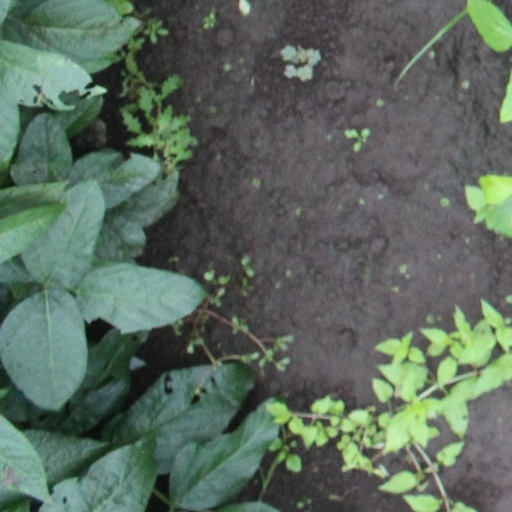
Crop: soybean